1922 South American Championship play-off

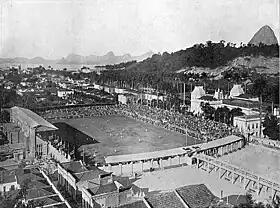
Estádio das Laranjeiras, venue of the match

The 1922 South American Championship play-off was a match held between Brazil and Paraguay to determine the winner of the 1922 South American Championship, the 6th edition of this continental championship. It was held on November 6, 1922, at Estádio das Laranjeiras of Rio de Janeiro. At the end of the regular tournament, those two teams, along with Uruguay, were tied for the first place, but Uruguay withdrew from competing further.